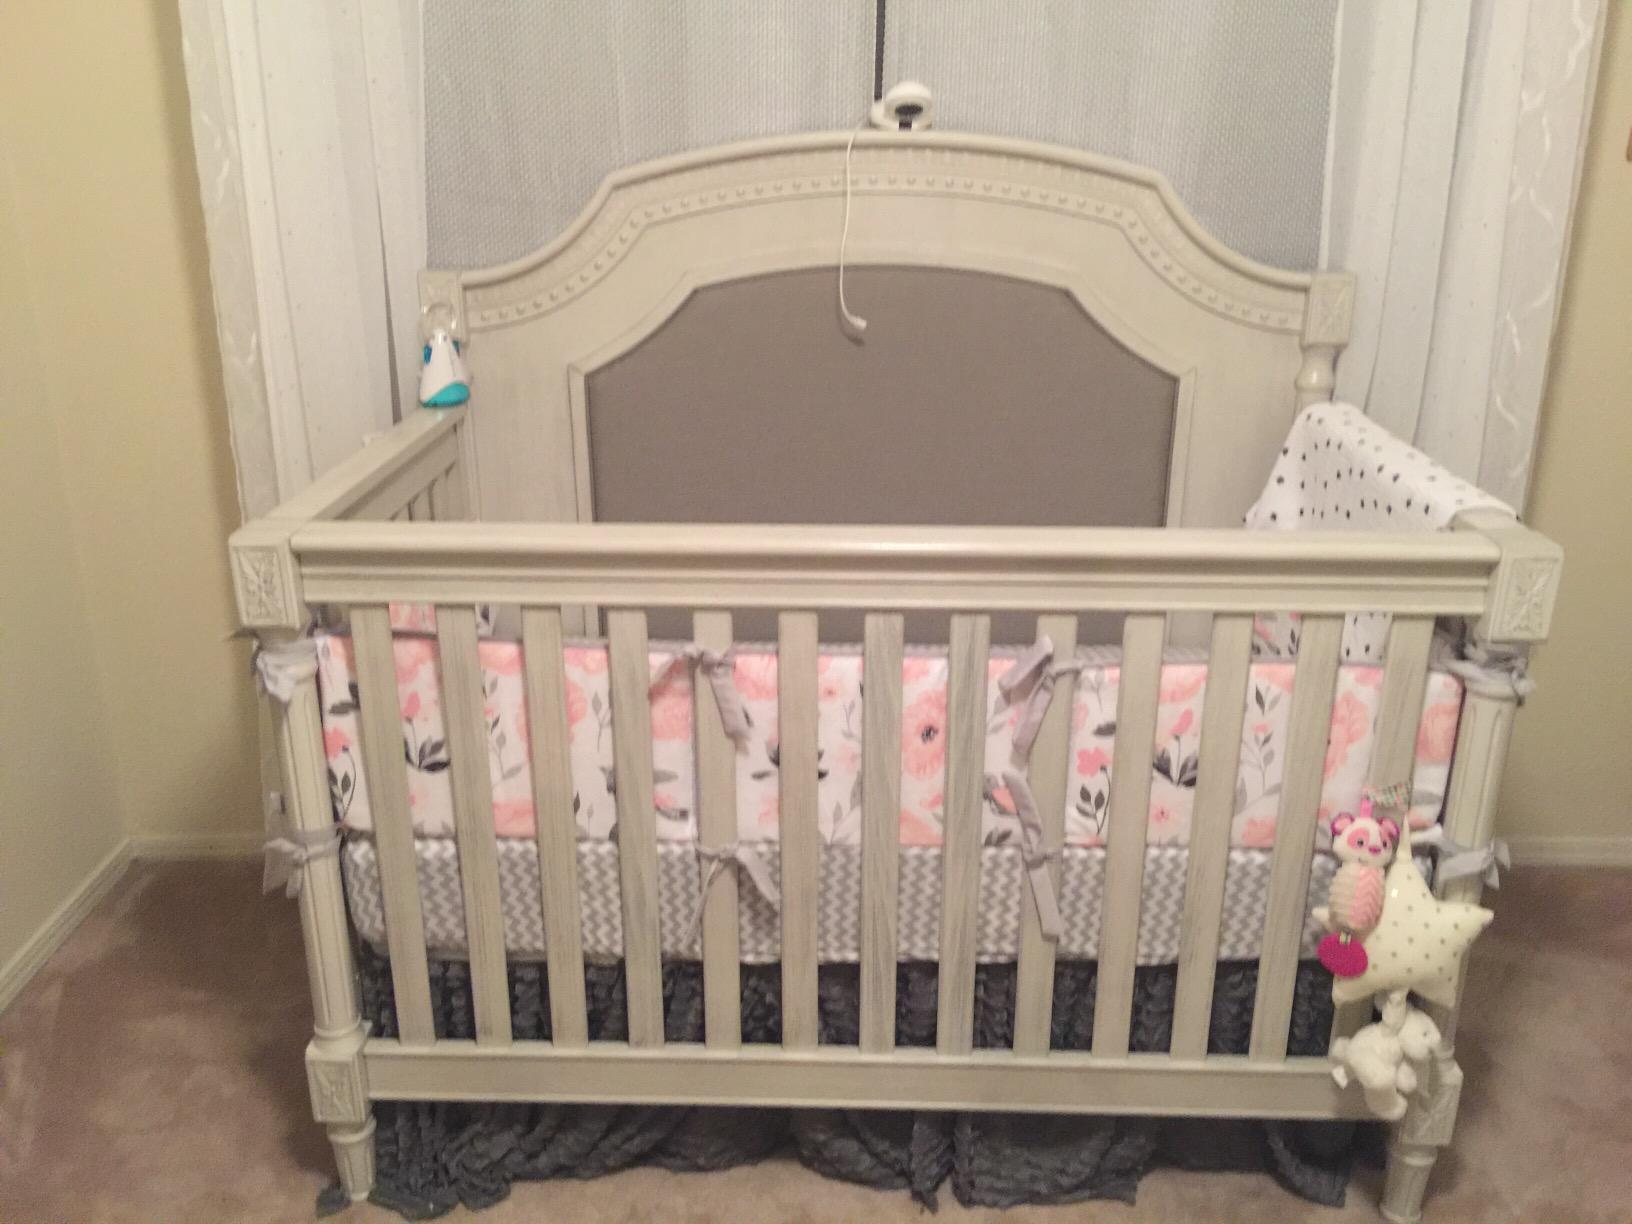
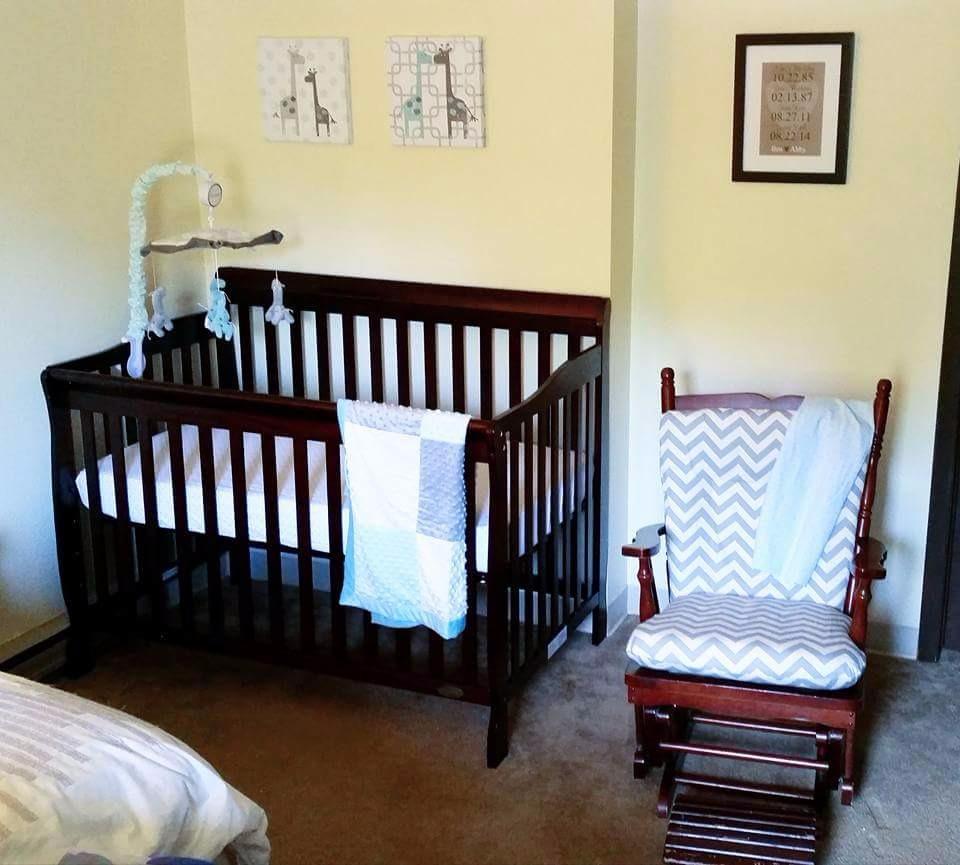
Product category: products_crib
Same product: no